1953 World Series

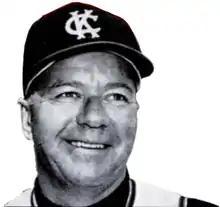
Eddie Lopat

He looked shaky in the first, walking three, hitting a batter, and allowing a sacrifice fly to Yogi Berra for the game's first run, but Brooklyn's Preacher Roe settled down after that and engaged Eddie Lopat in a complete-game pitching duel. Billy Cox's two-run double after back-to-back two-out singles in the fourth inning put the Dodgers up 2–1. Billy Martin's leadoff home run off Roe in the seventh inning tied the score. The game-winning blast came from Mickey Mantle, a two-run shot to left field in the bottom of the eighth. Brooklyn got two runners aboard in the ninth, but Lopat was able to retire Duke Snider on a game-ending grounder to second base.